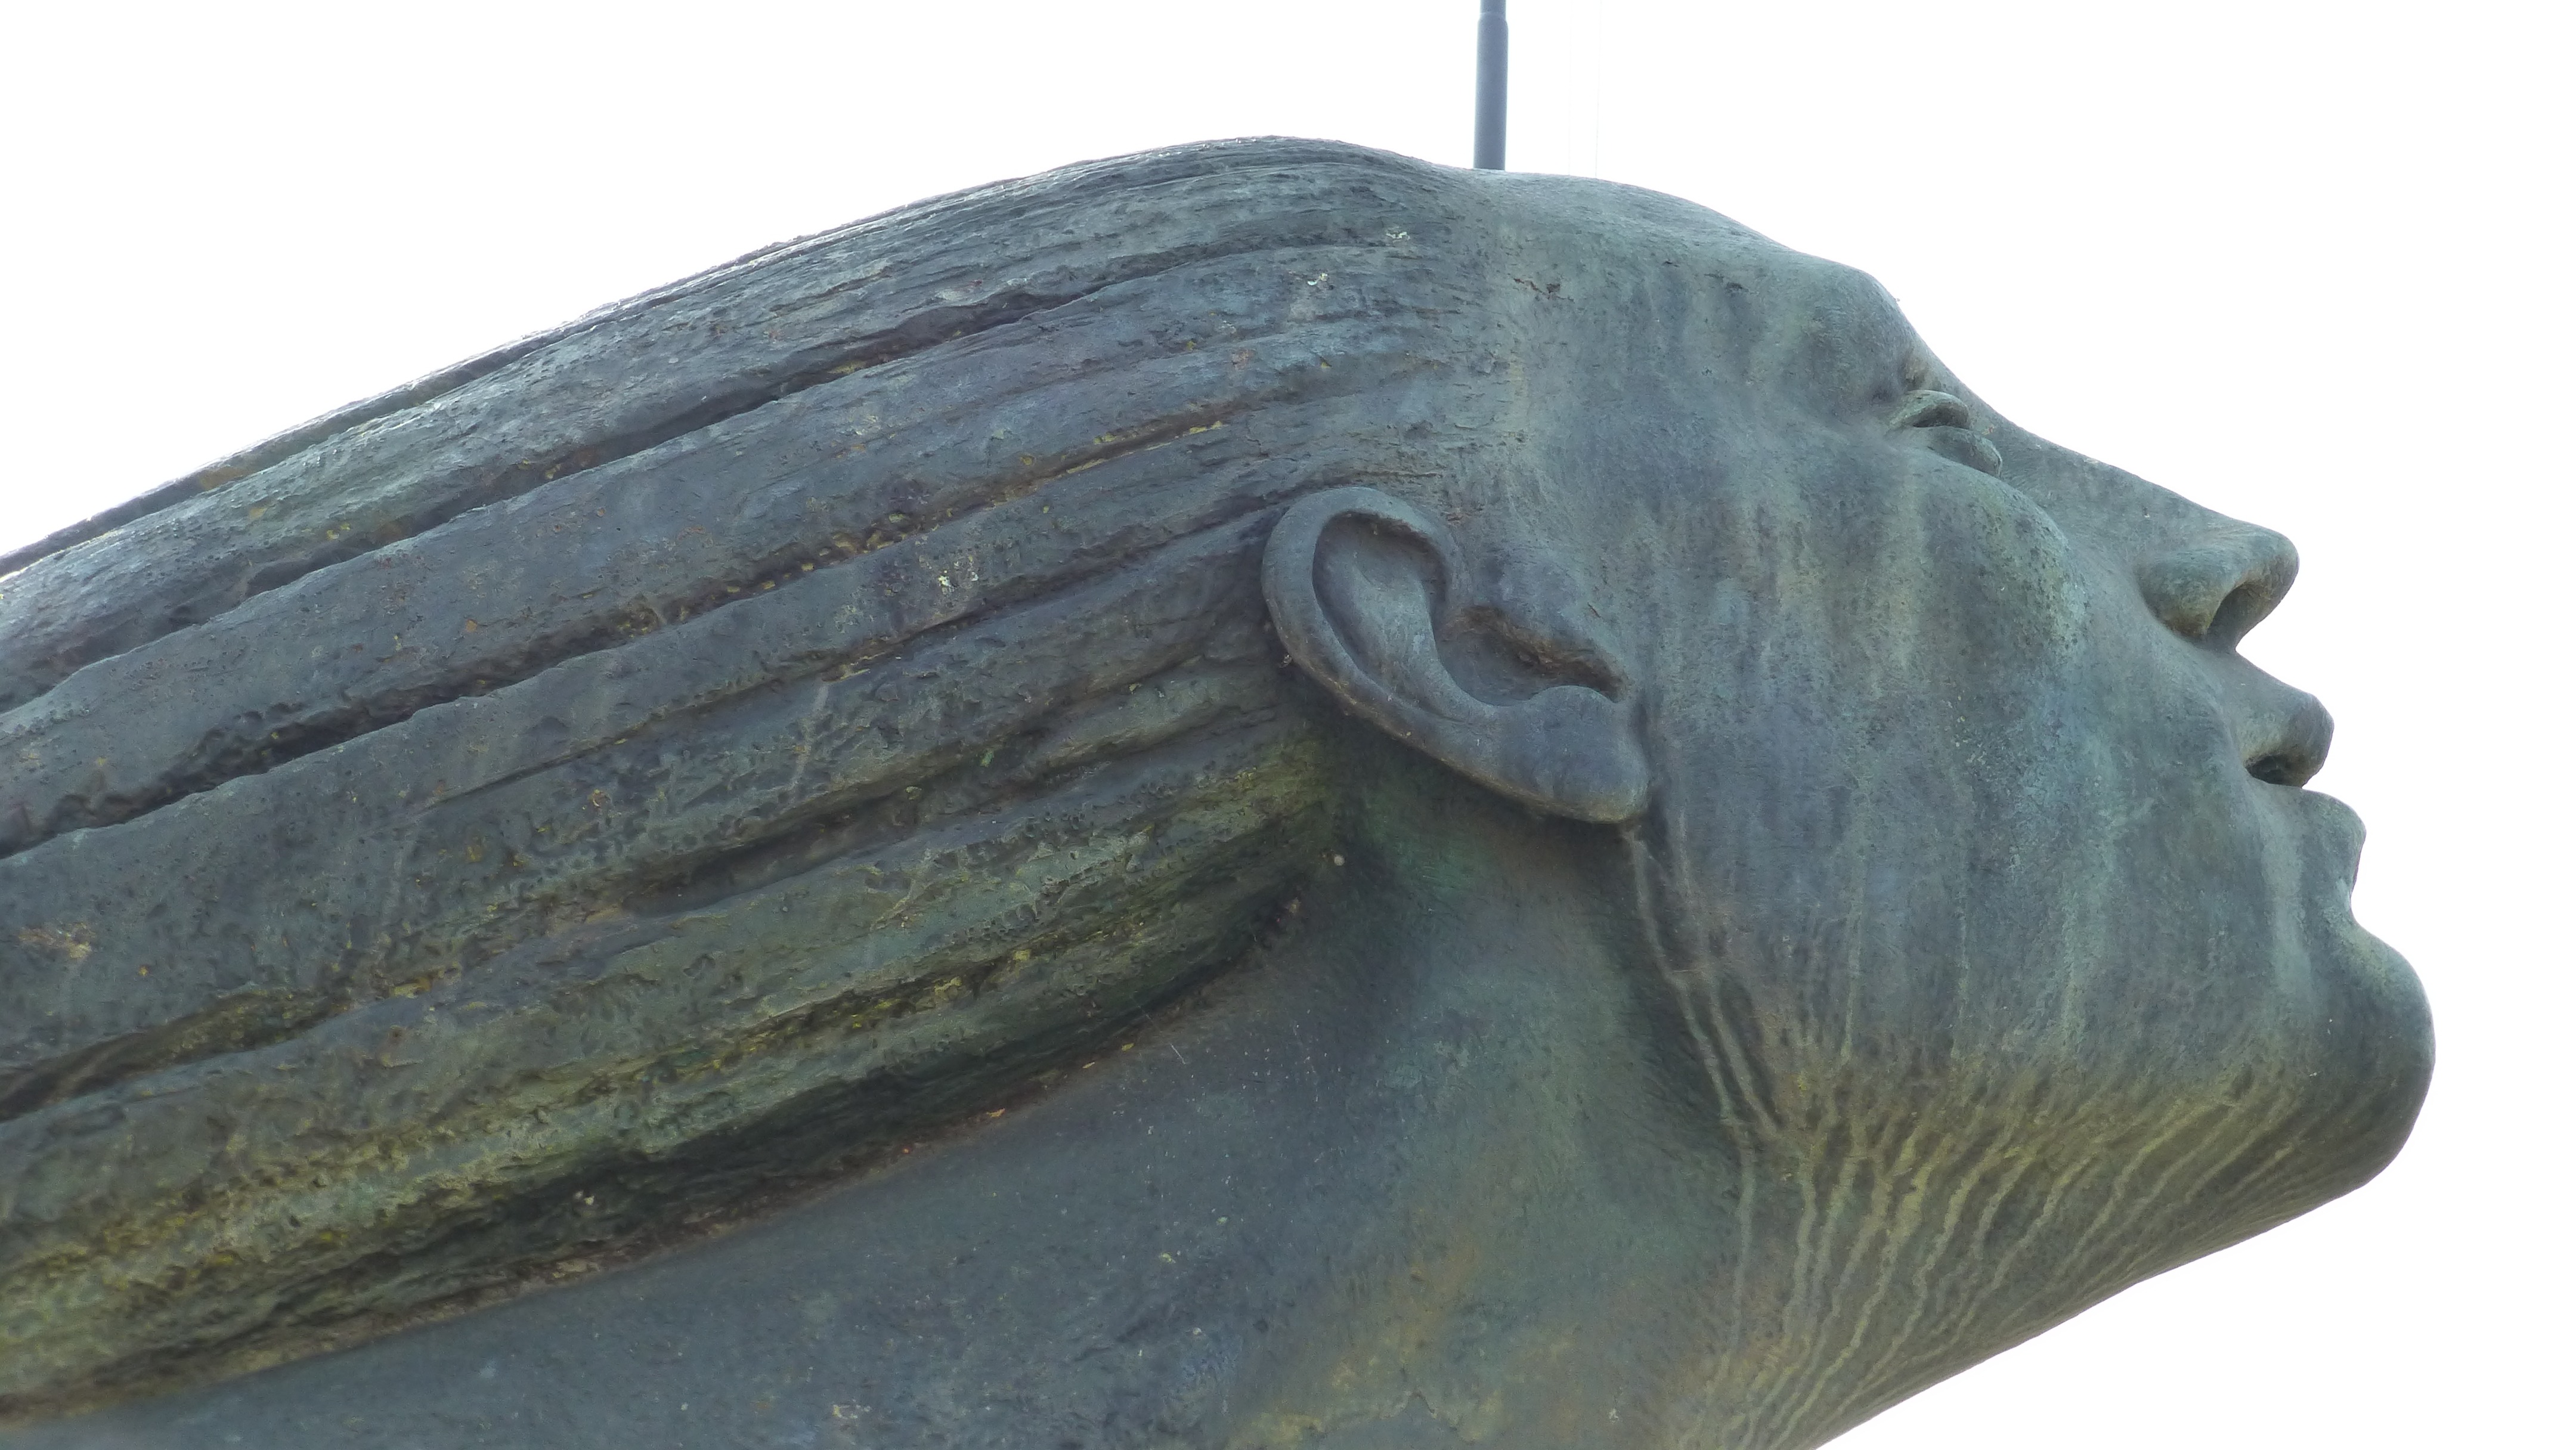
monument, statue, horn, italy, garda, sculpture, art, carving, high speed, stone carving, desenzano del garda, woman's head, ital air force